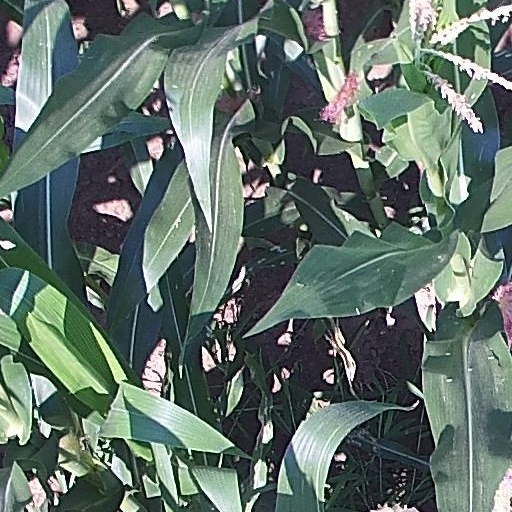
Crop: maize; corn